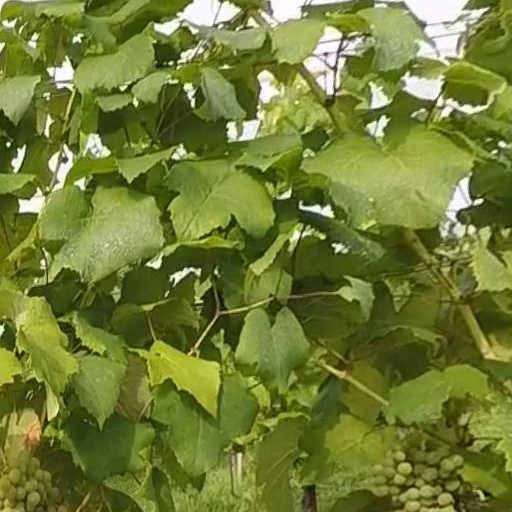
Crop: grape